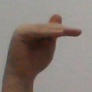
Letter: khaa